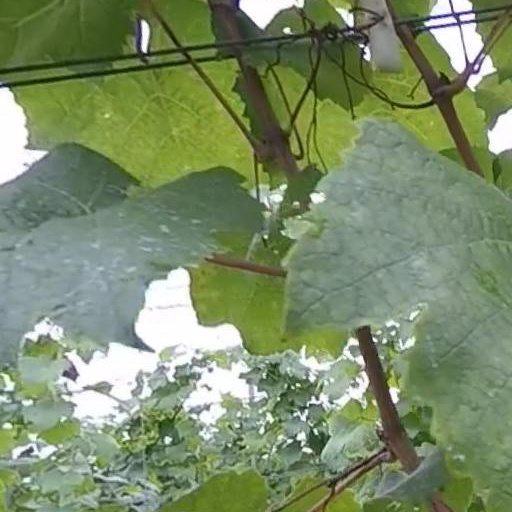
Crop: grape